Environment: real
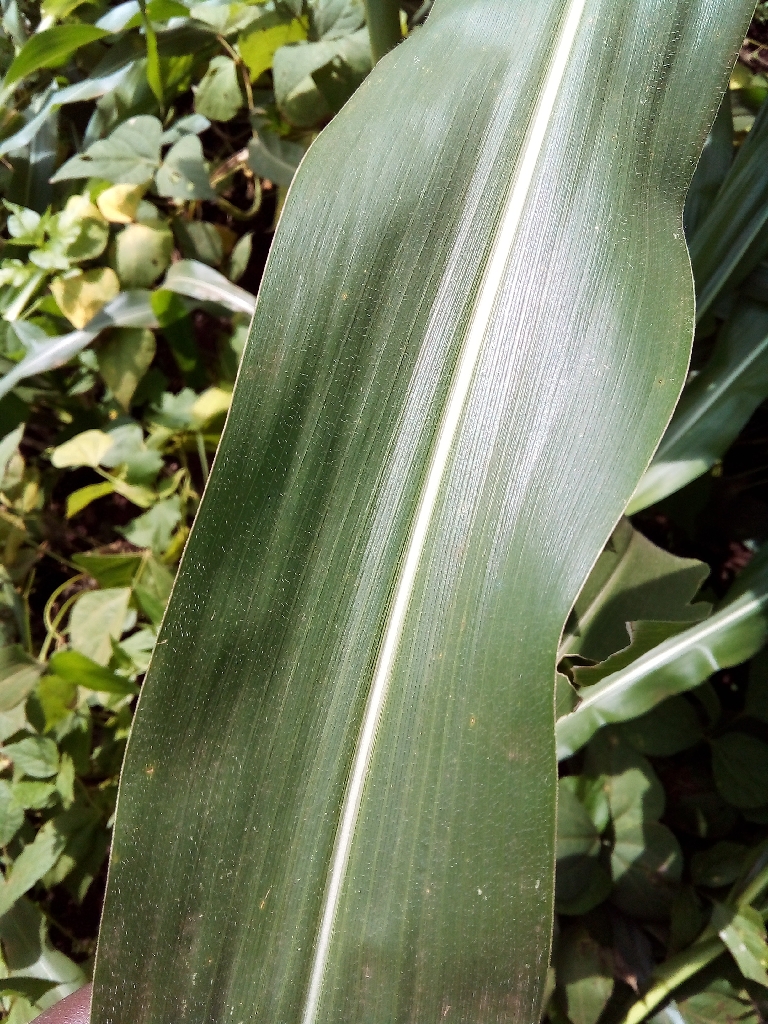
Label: healthy